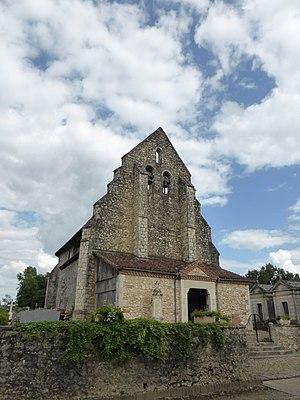
Église de Mauvezin d'Armagnac, dans les Landes.
Mauvezin-d'Armagnac est une commune du Sud-Ouest de la France, située dans le département des Landes.